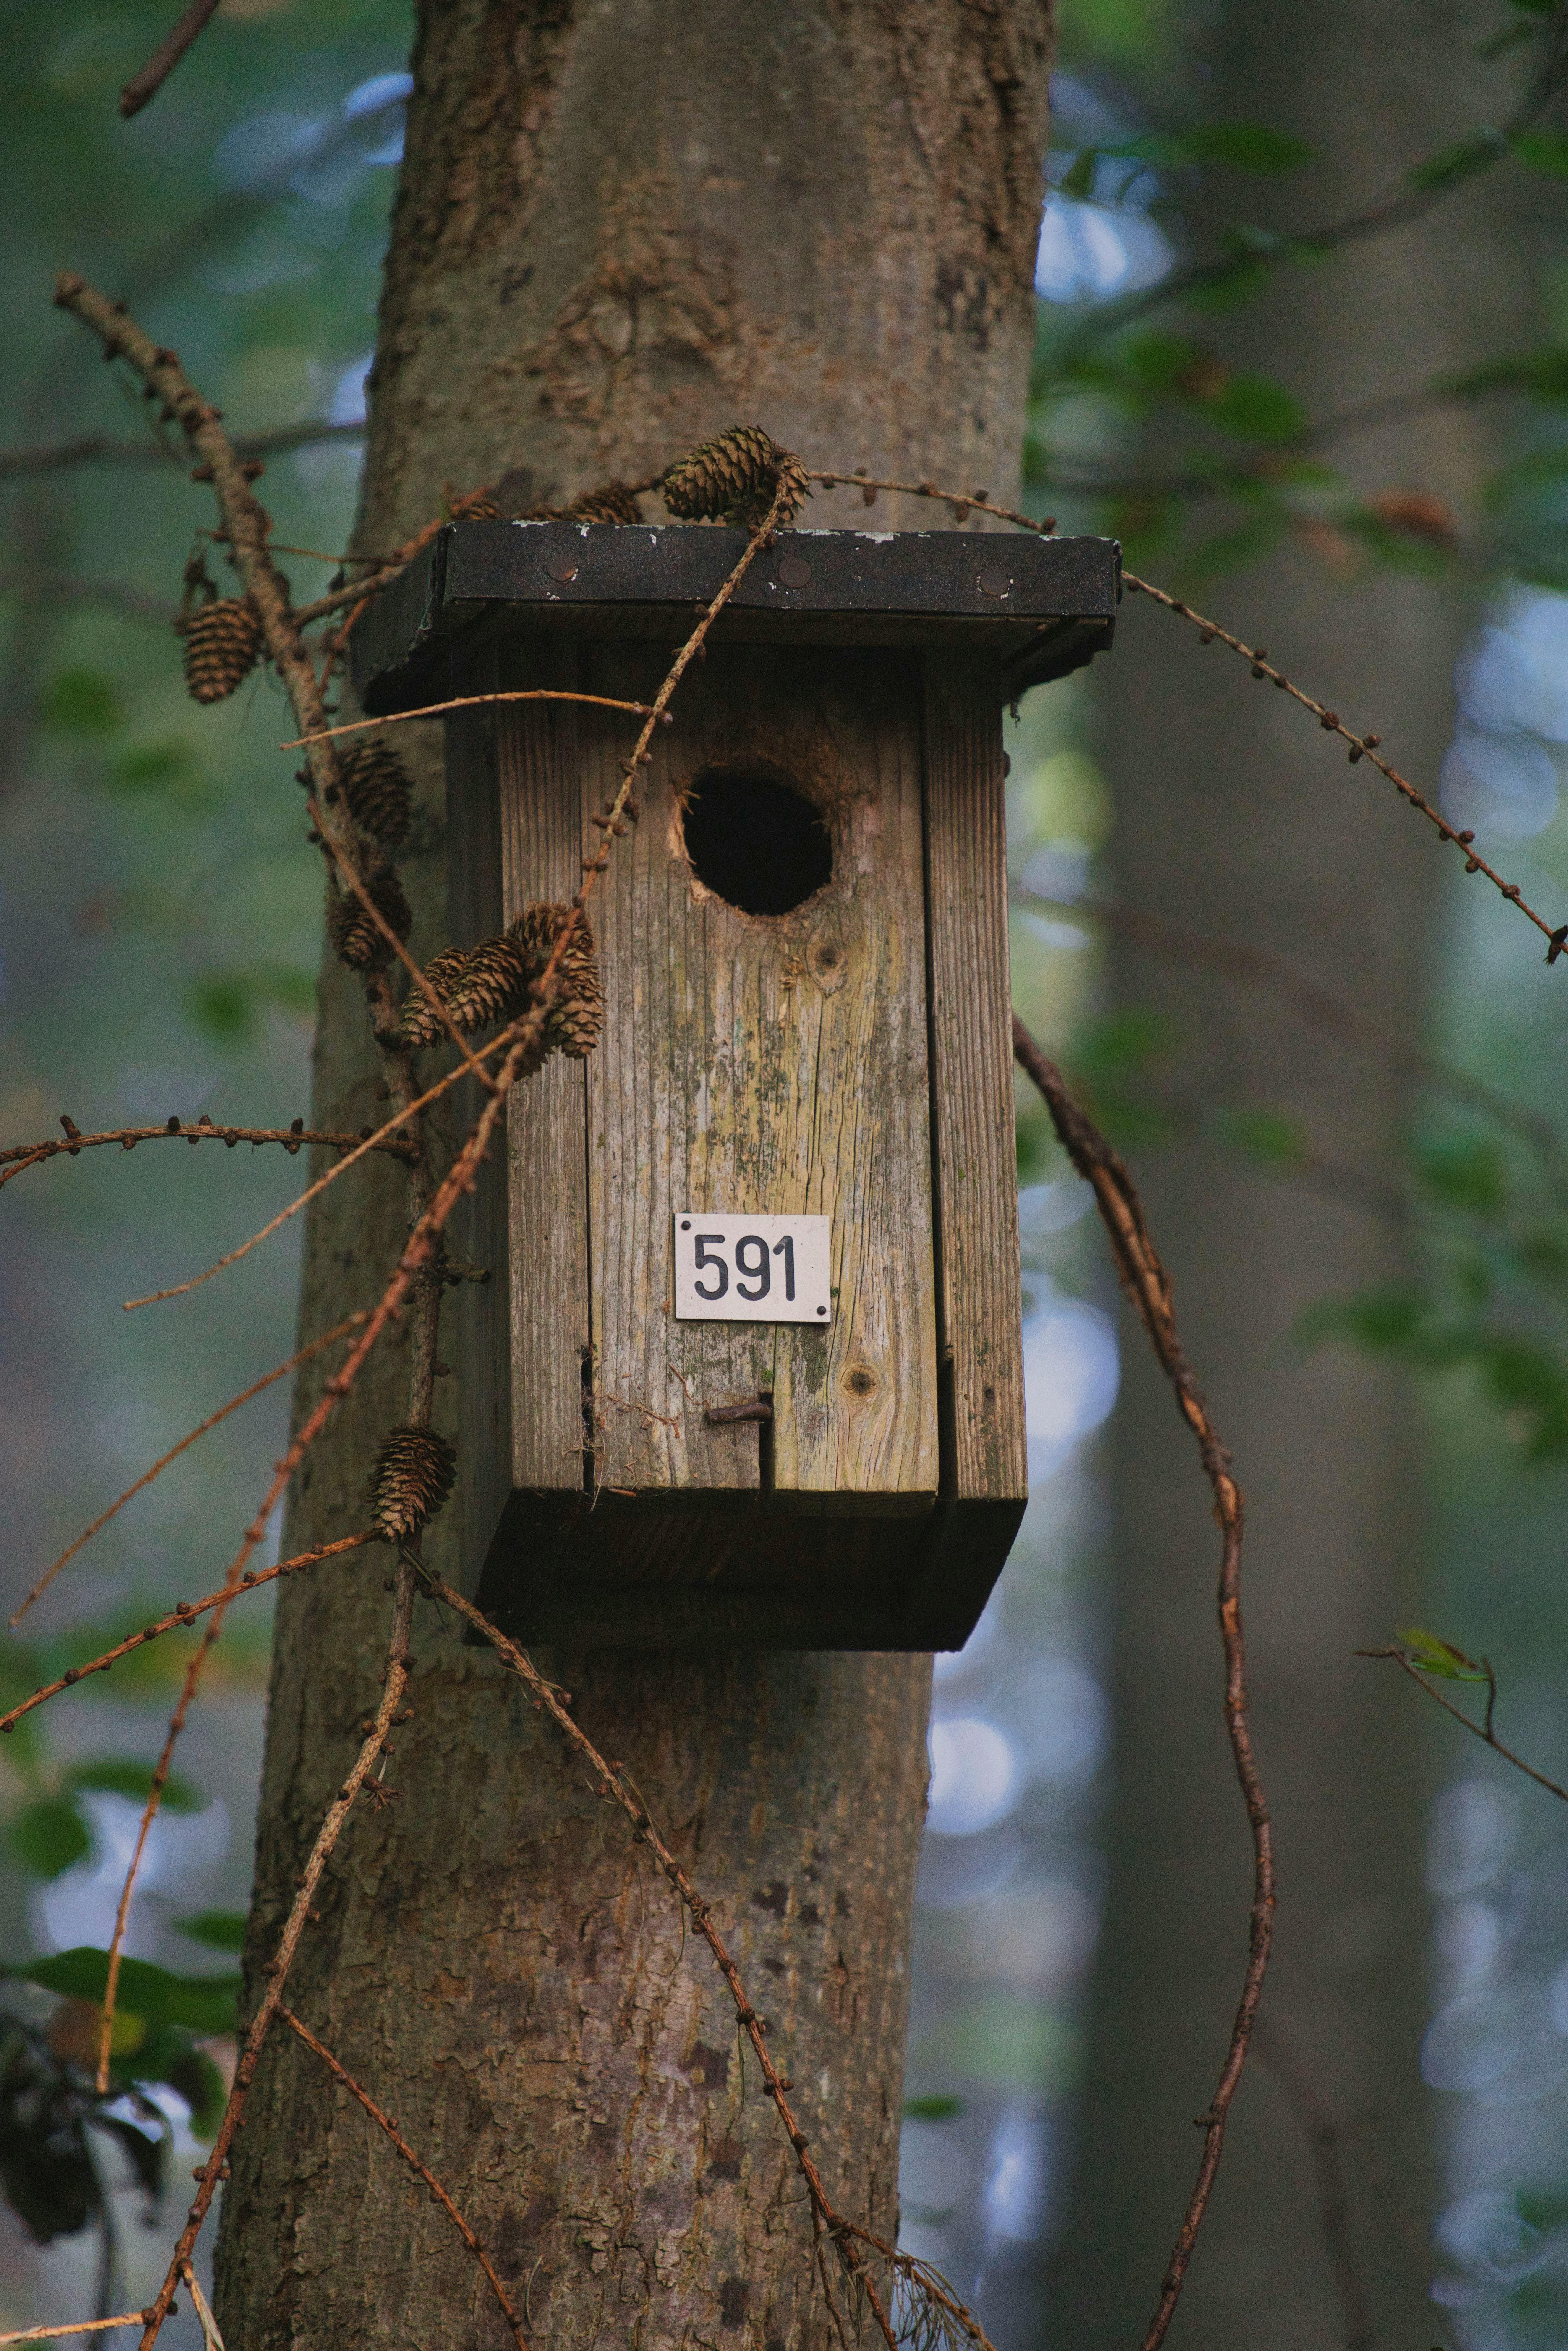
natural, birdhouse, wood, twig, trunk, biome, plant, tree, terrestrial plant, forest, plant stem, Northern hardwood forest, wildlife, birch family